Morten Harket

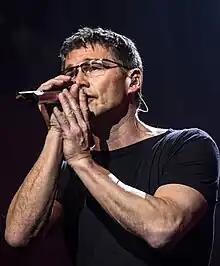
Harket performing in 2013

Morten Harket (born 14 September 1959) is a Norwegian singer who is the lead vocalist of the synth-pop band A-ha.